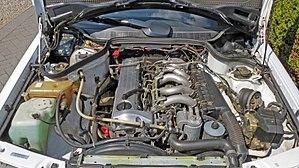
La Mercedes-Benz Type 201, surnommée Baby-Benz, est une berline tricorps d'entrée de gamme fabriquée par Mercedes-Benz de 1982 à 1993. Commercialisée sous le nom Mercedes-Benz 190, elle sera la toute première familiale du constructeur allemand. Produit à plus de 1,8 million d'unités, cela en fait l'un des modèles Mercedes-Benz les plus réussis. Elle a été conçue pour séduire un public plus jeune que celui ciblé par les modèles existants. En effet, l'étude de l'aérodynamique du modèle en font un véhicule économique et sportif pour l'époque. Par ailleurs, la sécurité n'a pas été en reste puisque la 190 peut être équipée d'ABS, d'airbag, et la structure de la carrosserie a été étudiée de manière à préserver les occupants à l'intérieur du véhicule.